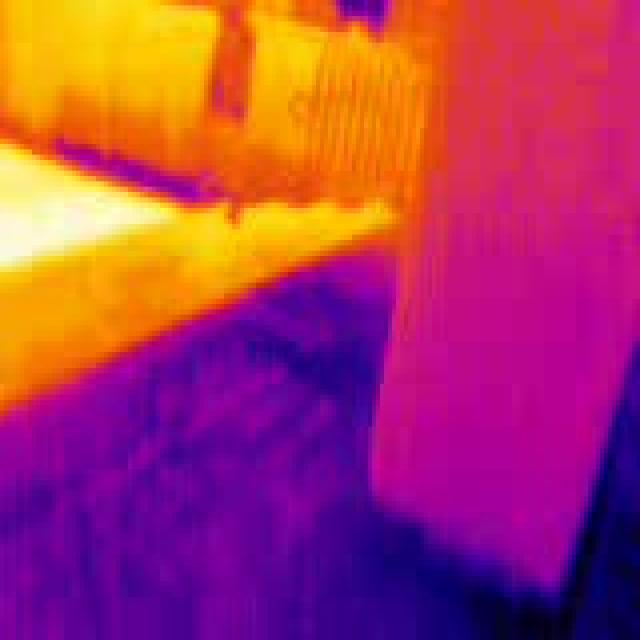
Detected objects:
label: person
label: person